Tarkwa

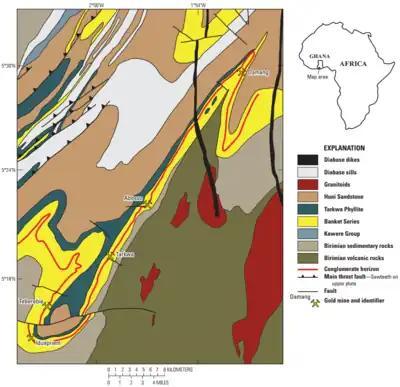
Geological map of the Tarkwa gold district in Ghana showing significant folding and faulting

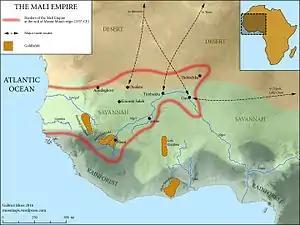
The Mali Empire in 1337, including the location of the Bambuk, Bure, Lobi and Akan Goldfields

Tarkwa is a town and is the capital of Tarkwa-Nsuaem Municipal district, a district in the Western Region southwest of South Ghana. Frequently dubbed as the "Golden City" by its indigenous populace, the region is characterized by a rich tapestry of Fante communities, among which include Efuanta, Tamso, Aboso, Akoon, Nzemaline, and Kwabedu.